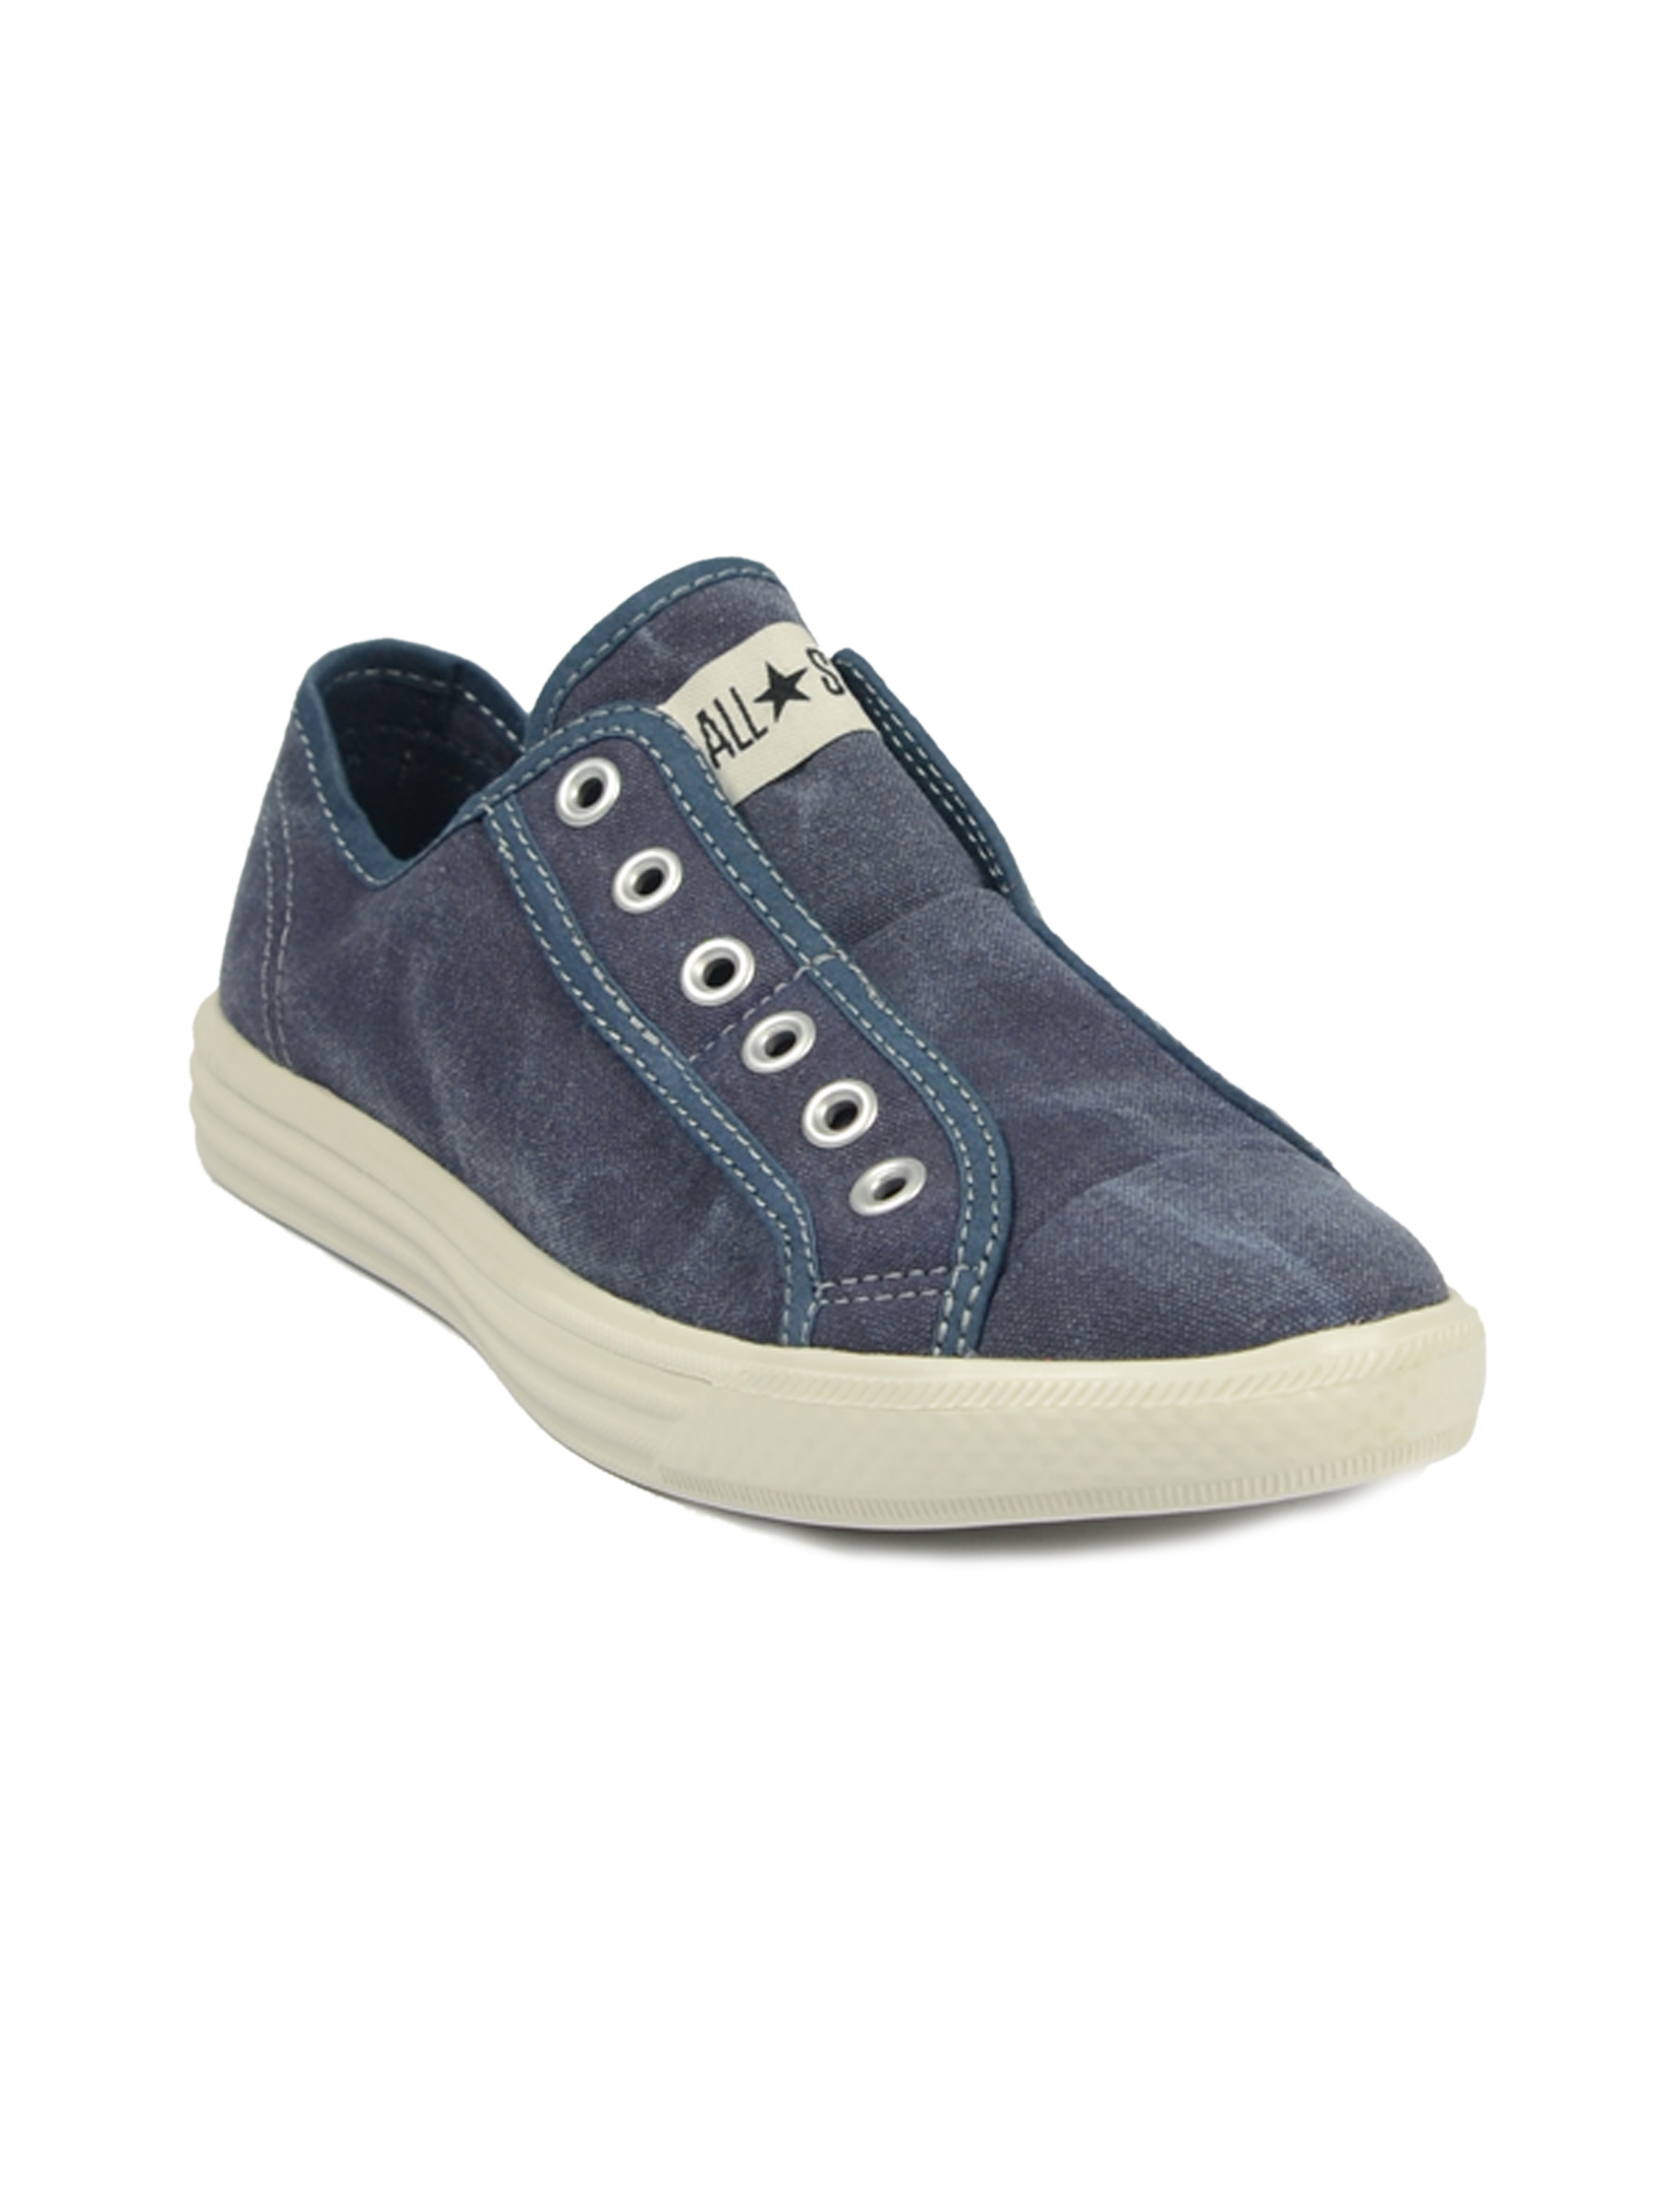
Converse Men's Chuck Slip Navy Canvas Shoe
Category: Footwear / Shoes / Casual Shoes
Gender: Men
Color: Navy Blue
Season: Summer 2012
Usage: Casual